List of renewable resources produced and traded by the United Kingdom

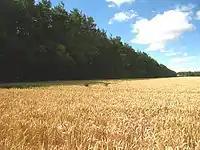
Wheat field at Hirsel Law, north of Coldstream

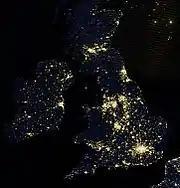
<a href="https%3A//www.flickr.com/photos/gsfc/sets/72157630762779432">image

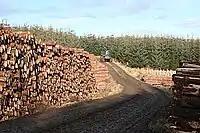
Timber Stacks

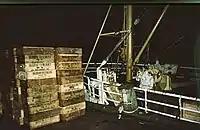
Fish boxes awaiting loading at Clash harbour

Updated statistics from the UK's Marine Management Organisation on the UK fishing sector show that UK vessels landed 724 thousand tonnes of sea fish in 2017, with a value of £980 million. 290 thousand tonnes of this haul was landed abroad by UK vessels.